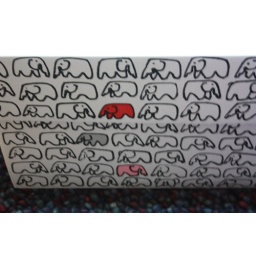
little coloured elephants dotted around the box